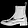
Label: Ankle boot